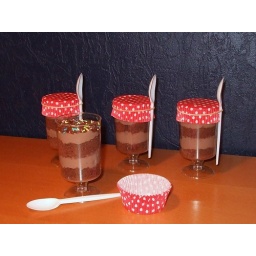
cake in a cup